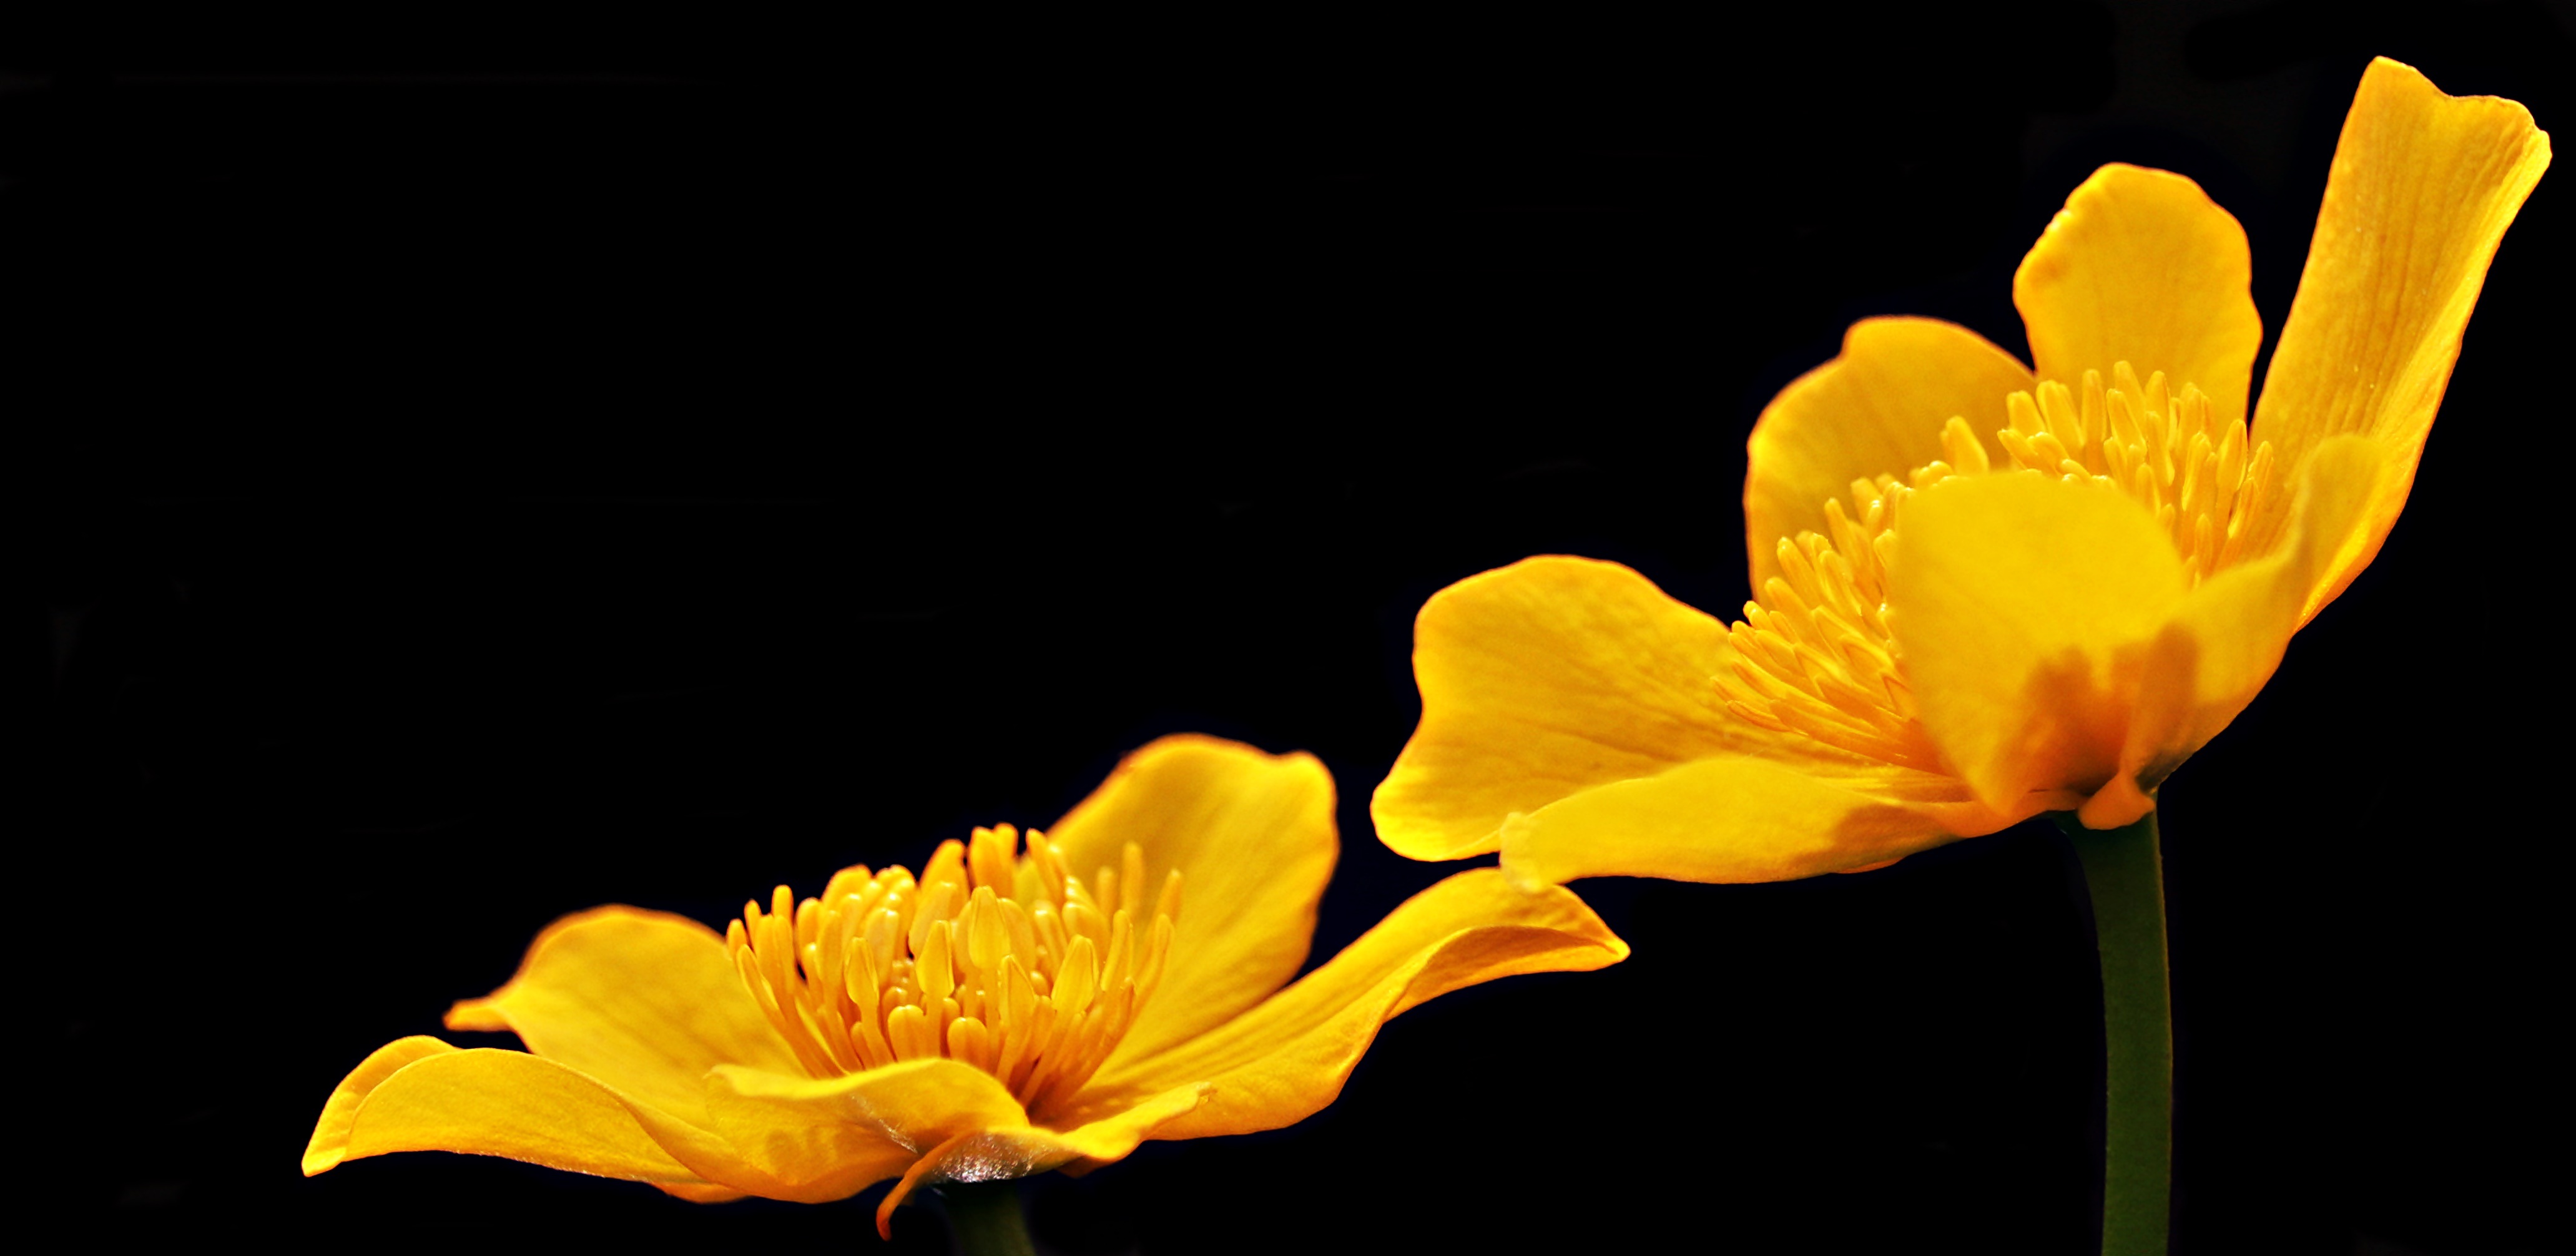
nature, blossom, plant, flower, petal, bloom, spring, yellow, garden, flora, yellow flower, yellow flowers, macro photography, public record, flowering plant, ficaria verna, celandine, feigwurz, spring celandine, plant stem, land plant, canna family